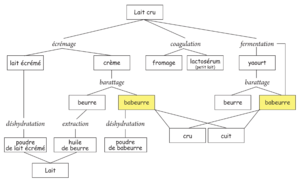
Schéma des dérivés primaires du lait avec mise en évidence du babeurre
Le babeurre, ou lait de baratte, aussi appelé lait ribot, lait battu, lait de beurre ou lait à fermentation qualitative est un liquide blanc, au goût aigrelet, traditionnellement issu de crème fraîche ou fermentée ou de lait fermenté et après fabrication du beurre par barattage.